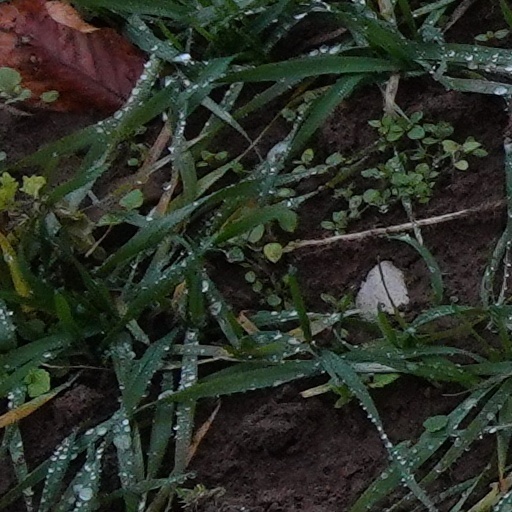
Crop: wheat